Miss Match

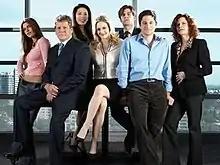
The cast of "Miss Match"; from left to right: Lake Bell, Ryan O'Neal, Jodi Long, Alicia Silverstone, James Roday, David Conrad, and JoBeth Williams

NBC had a cross promotion where Deanna Wright, Galen Gering and McKenzie Westmore, who starred on NBC's soap opera "Passions", appeared in an episode of the series.